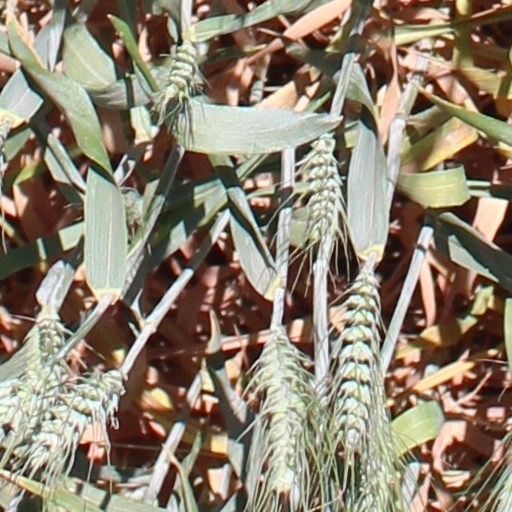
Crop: wheat